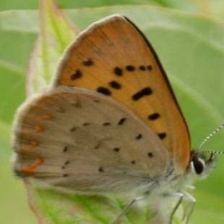
Species: COPPER TAIL